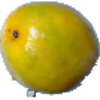
Label: maracuja